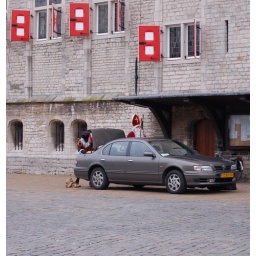
Sint and Piet ditch the horse in favour of a nice reliable Japanese car